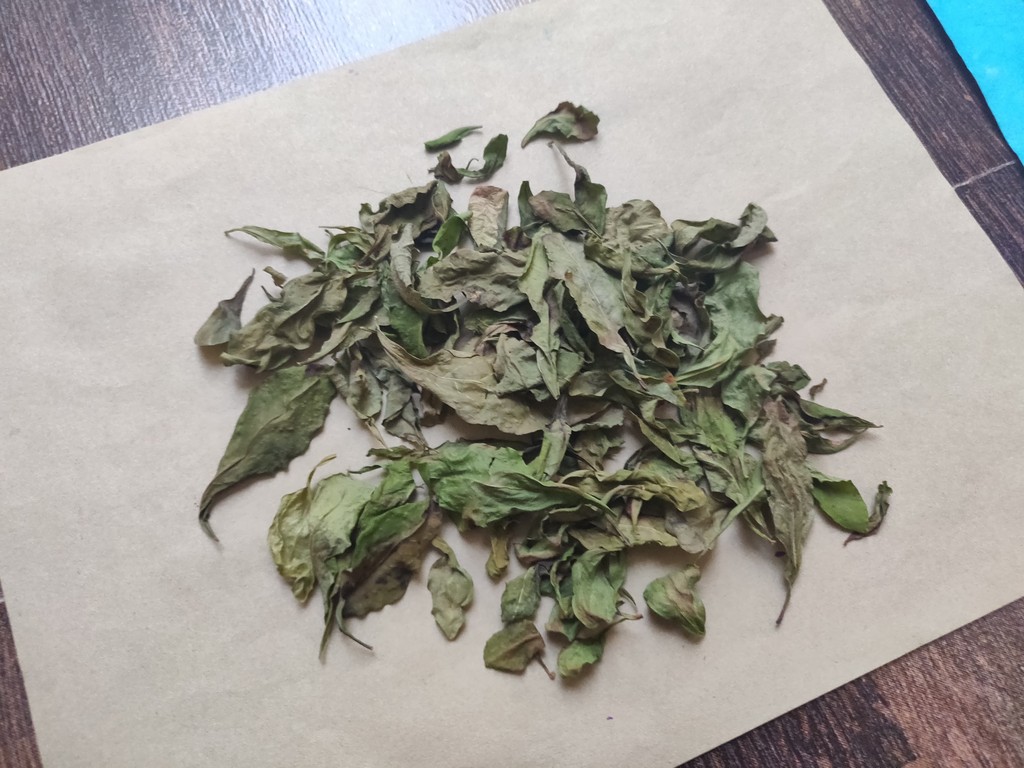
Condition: Dried
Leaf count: multiple
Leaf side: unknown